Nanshao station

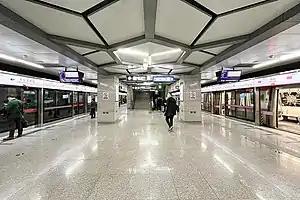
Platform

Nanshao station is a station on the Changping Line of the Beijing Subway.